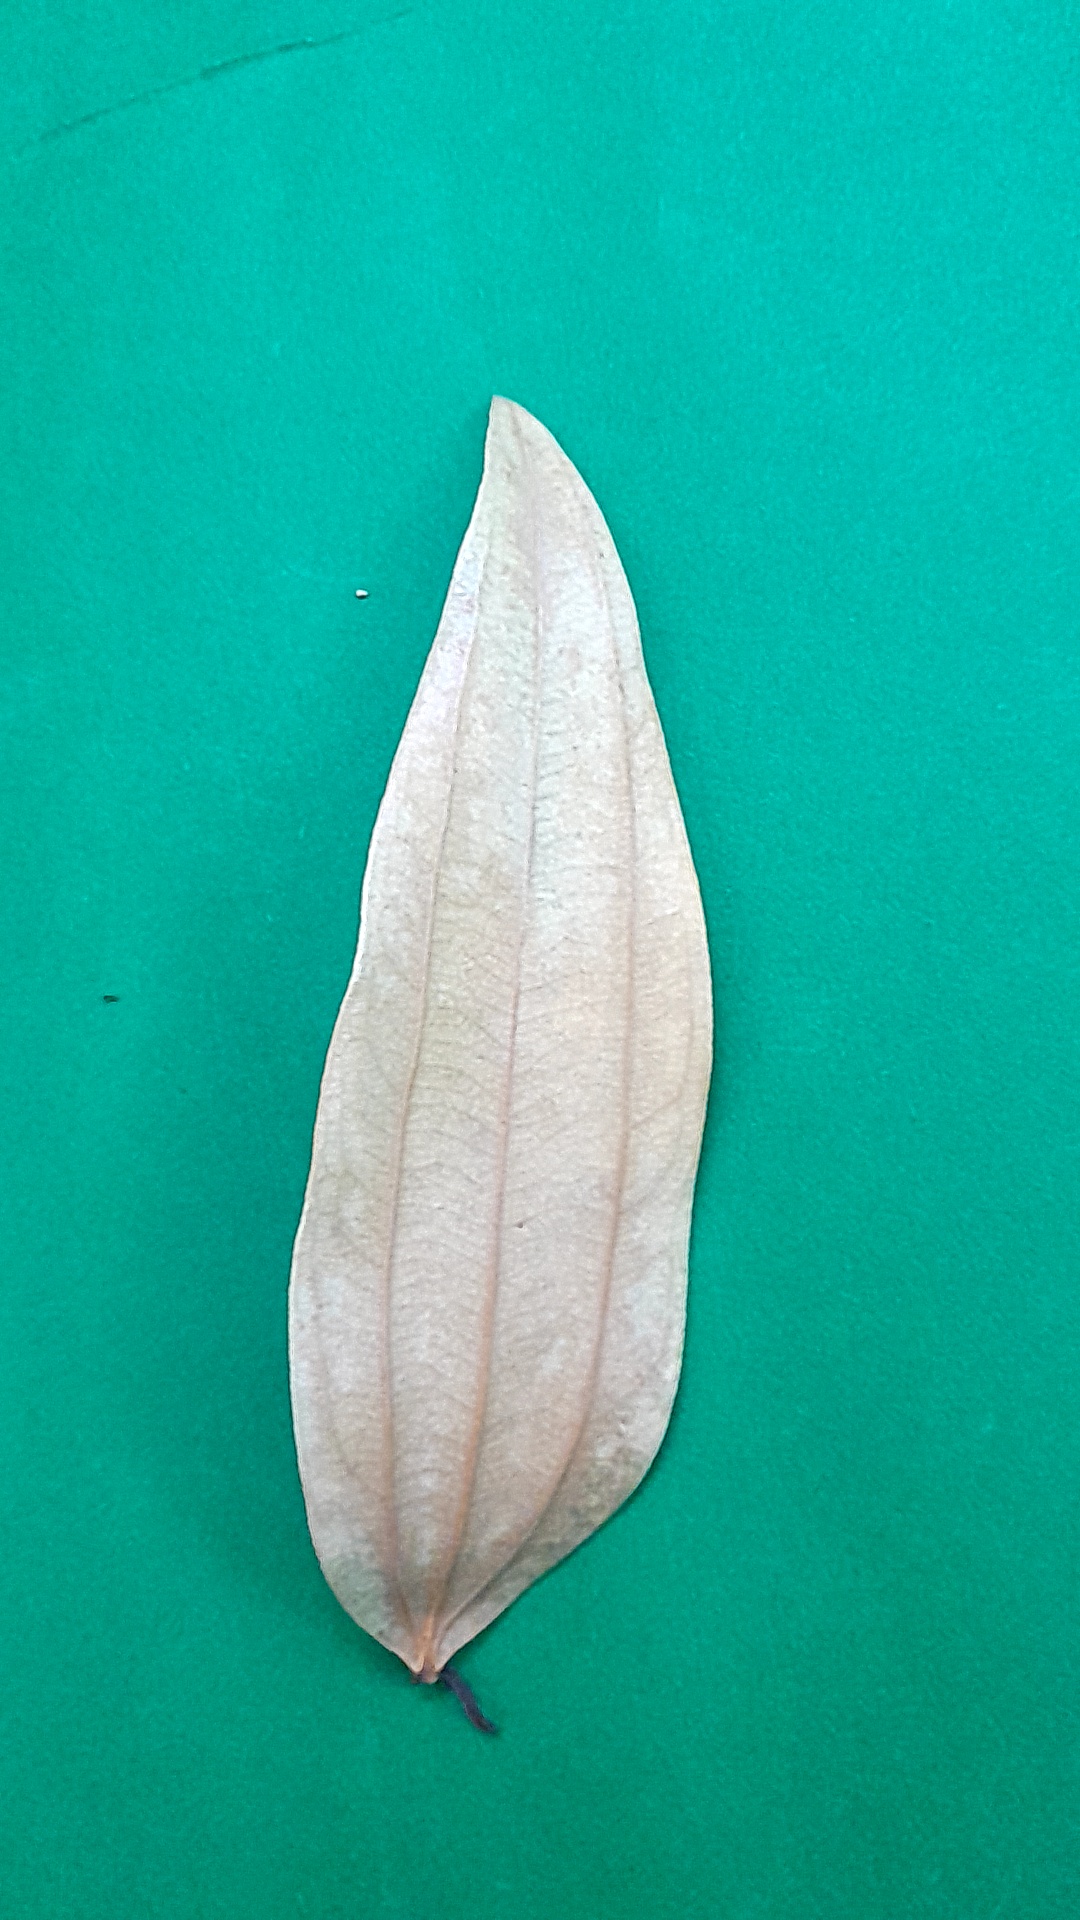
Label: Dry Leaf